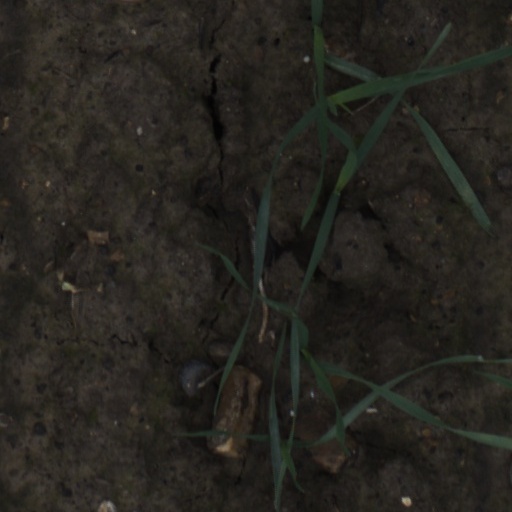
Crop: wheat